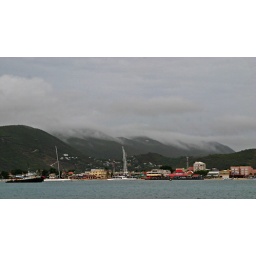
The day was rainy and gray, but these clouds like waves over the mountains took my attention